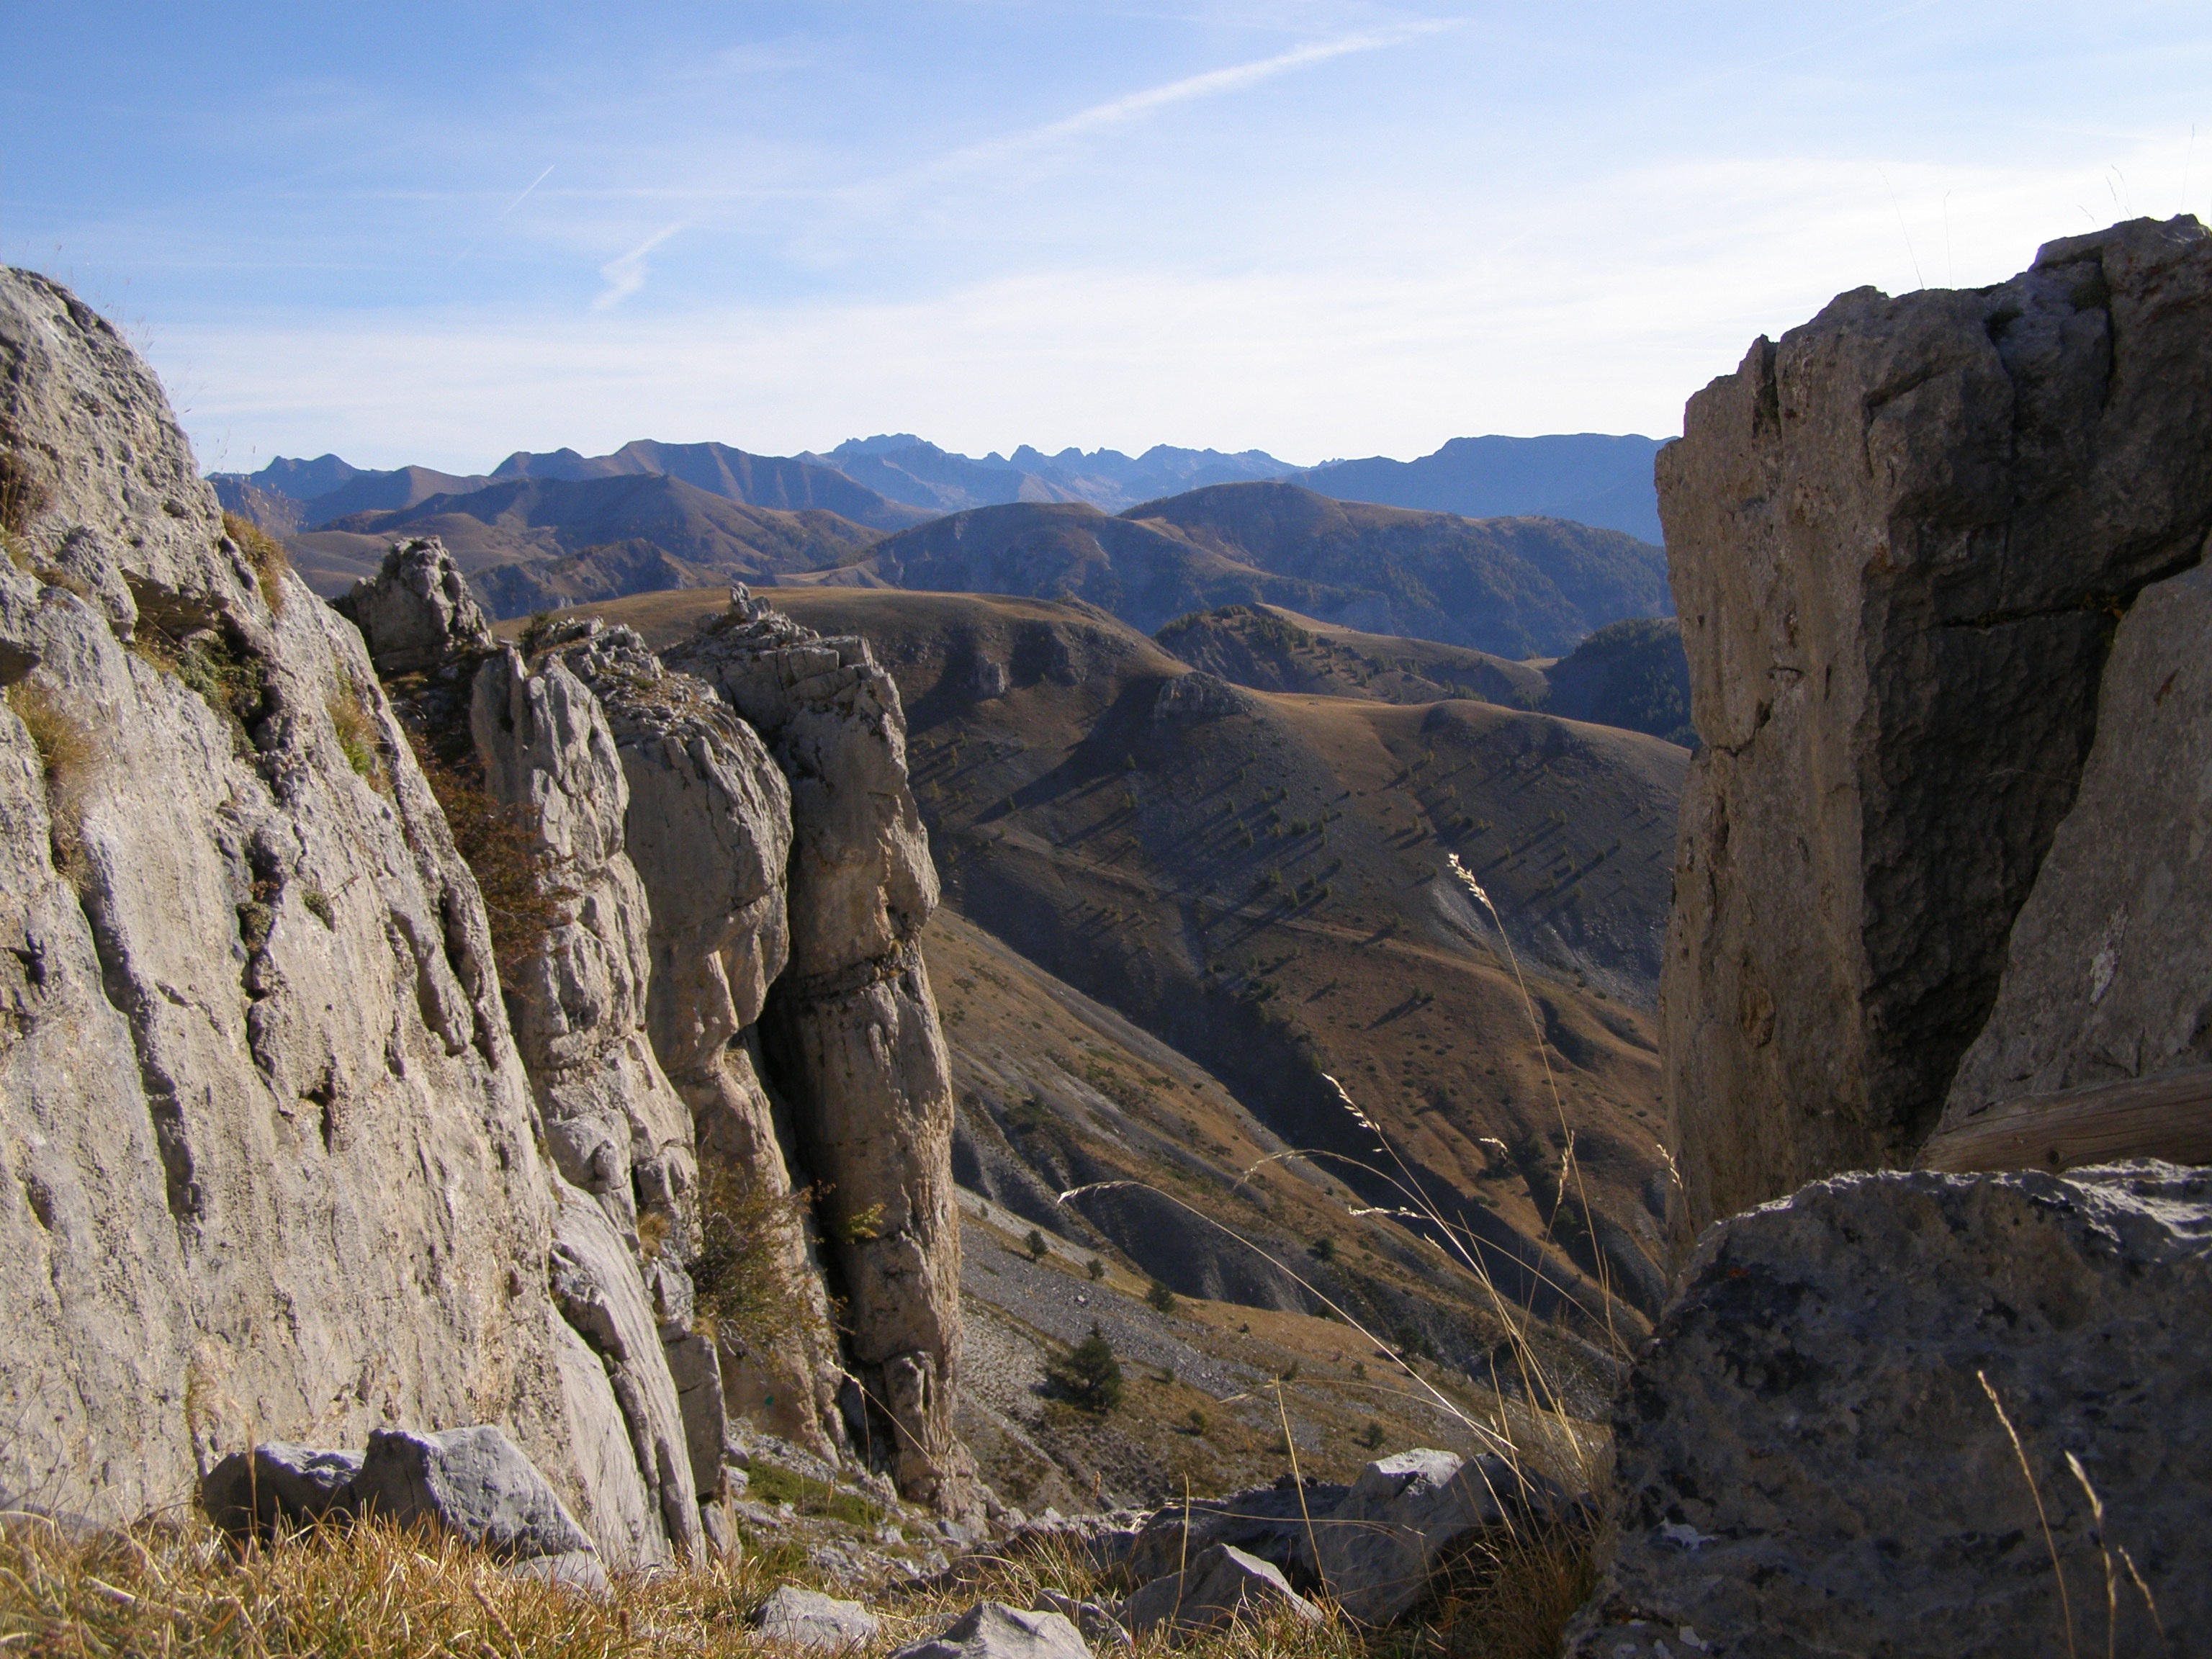
landscape, rock, wilderness, walking, mountain, trail, adventure, valley, mountain range, formation, cliff, canyon, terrain, national park, ridge, geology, badlands, plateau, wadi, landform, alpes maritimes, geographical feature, mountainous landforms, ascent of the mont mounier, view off